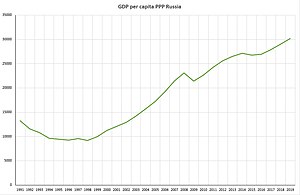
Rusland / Økonomi
BNP 1991-2019
Rusland eller Den Russiske Føderation er et land i Eurasien. Med 17.075.200 km² er Rusland arealmæssigt det største land i verden, der dækker mere end en ottendedel af Jordens beboede landområde, og har den niende største befolkning, med over 144 millioner indbyggere i slutningen af marts 2016. Den europæiske vestlige del af landet er meget tættere befolket og urbaniseret end den østlige del; Omkring 77% af befolkningen bor i europæisk Rusland. Ruslands hovedstad Moskva er en af de største byer i verden; andre større bycentre er Sankt Petersborg, Novosibirsk, Jekaterinburg, Nisjnij Novgorod og Kasan.